Wild animal suffering

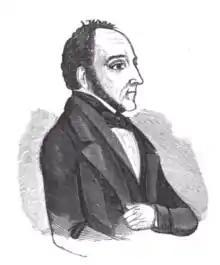
Lewis Gompertz argues that both humans and animals in their natural state suffer similarly and that both should be assisted.

In 1824, Lewis Gompertz, an early vegan and animal rights activist, published "Moral Inquiries on the Situation of Man and of Brutes", in which he advocates for an egalitarian view towards animals and aiding animals suffering in the wild. Gompertz asserts that humans and animals in their natural state both suffer similarly:[B]oth of them being miserably subject to almost every evil, destitute of the means of palliating them; living in the continual apprehension of immediate starvation, of destruction by their enemies, which swarm around them; of receiving dreadful injuries from the revengeful and malicious feelings of their associates, uncontrolled by laws or by education, and acting as their strength alone dictates; without proper shelter from the inclemencies of the weather; without proper attention and medical or surgical aid in sickness; destitute frequently of fire, of candle-light, and (in man) also of clothing; without amusements or occupations, excepting a few, the chief of which are immediately necessary for their existence, and subject to all the ill consequences arising from the want of them.Gompertz argues that as much as animals suffer in the wild, they suffer much more at the hands of humans because, in their natural state, they have the capacity to also experience periods of much enjoyment. Additionally, he contends that if he was to encounter a situation where an animal was eating another, that he would intervene to help the animal being attacked, even if "this might probably be wrong". In his 1852 book "Fragments in Defence of Animals, and Essays on Morals, Soul, and Future State", Gompertz compares the suffering of animals in the wild to the suffering inflicted by humans, stating: "Much as animals suffer in a natural state, much more do they seem to suffer when under the dominion of the generality of men. What suffering in the former can be supposed to equal the constant torture of a hackney-coach horse?"